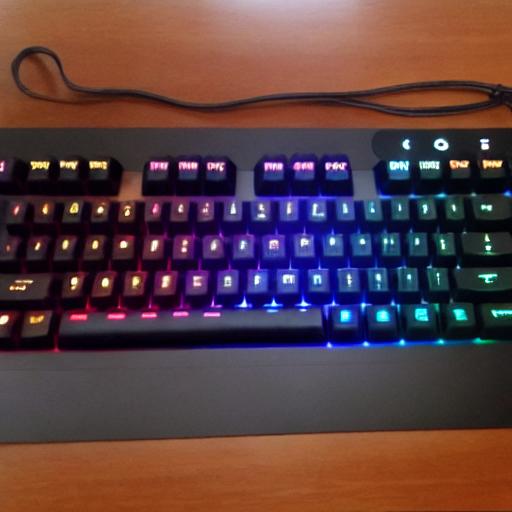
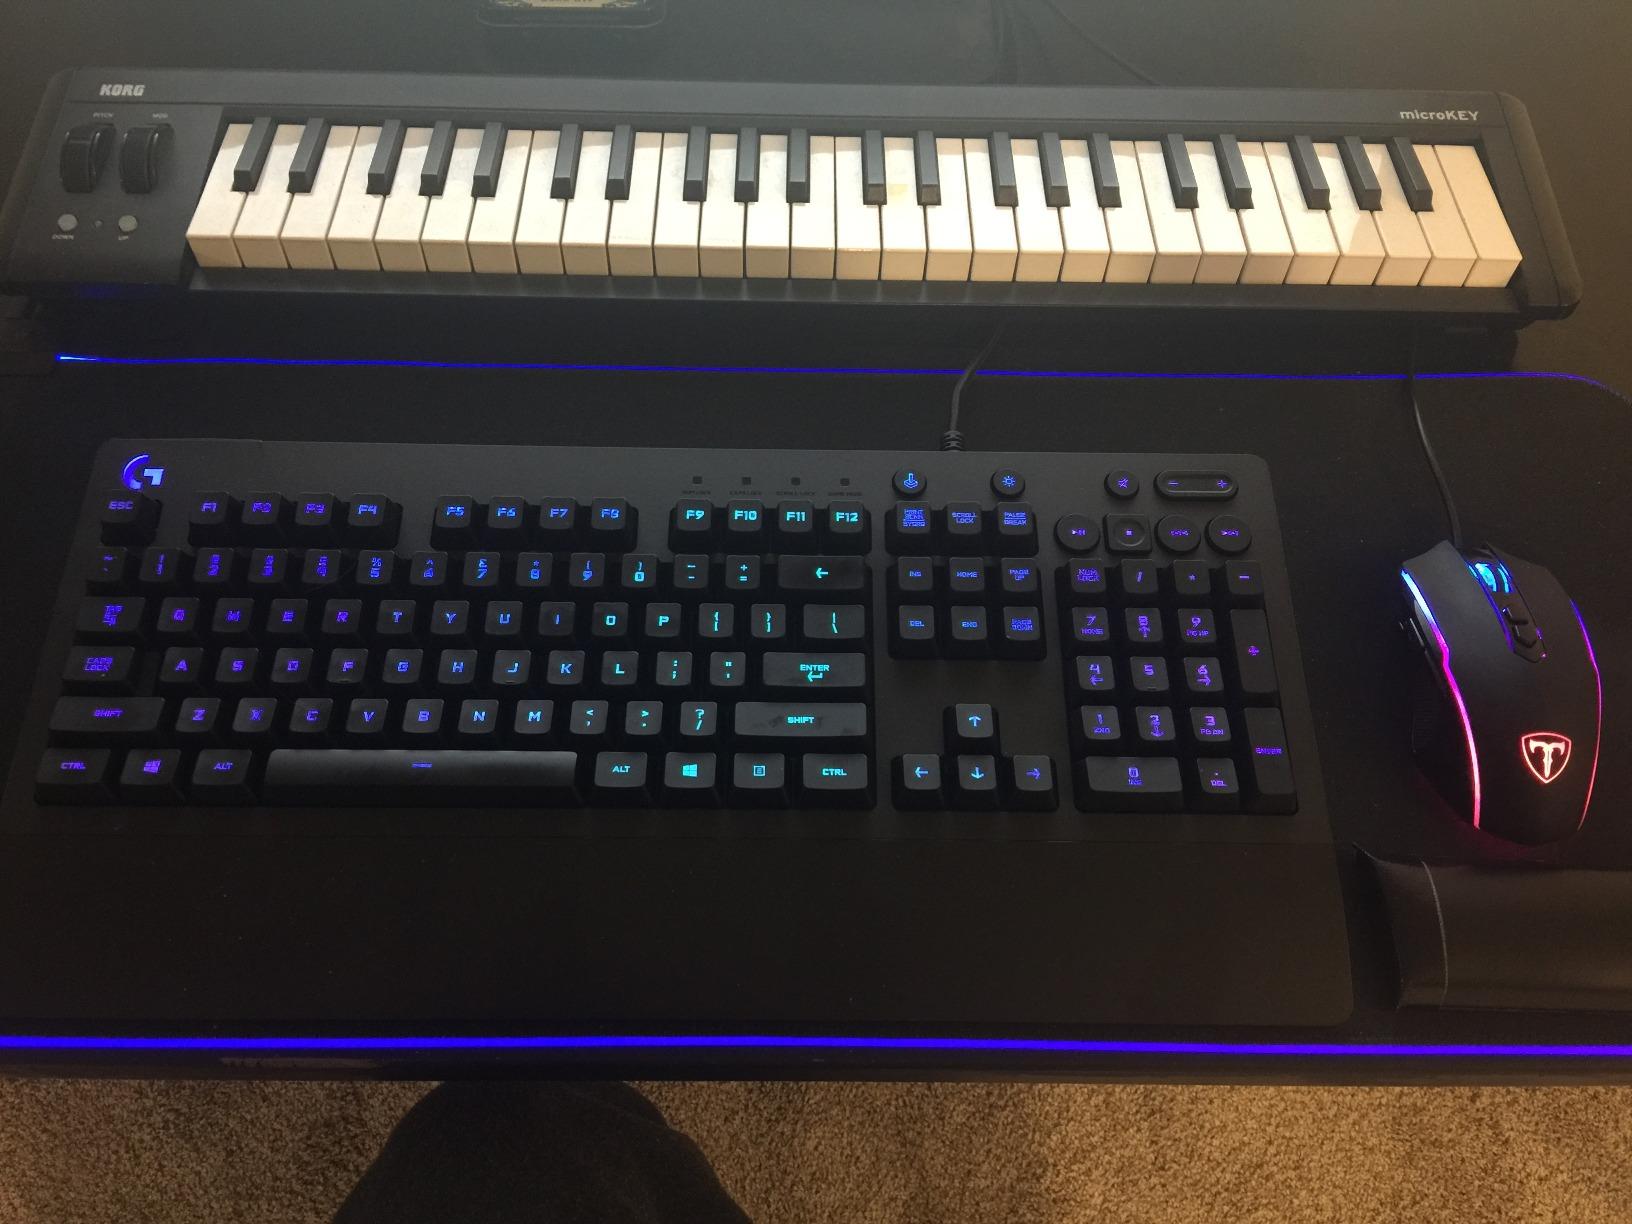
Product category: keyboard
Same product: no